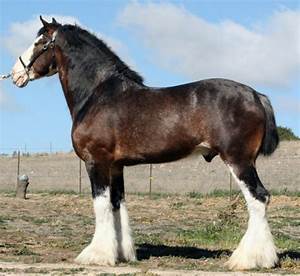
Label: horse